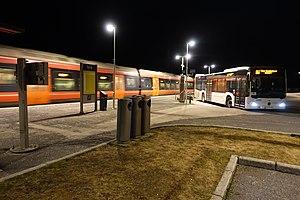
La gare de Torp, aussi connue sous le nom de Sandefjord Lufthavn Stasjon et plus rarement Råstad stasjon, est une halte ferroviaire norvégienne, située dans la commune de Sandefjord. Après un premier essai non concluant dans les années 1950, il faut attendre 2007 pour que le projet de gare desservant l'aéroport de Sandefjord soit relancé. Inaugurée en janvier 2008, la halte, qui fait face à l'ancienne gare de Råstad, est la troisième gare en Norvège créée spécialement pour desservir un aéroport.